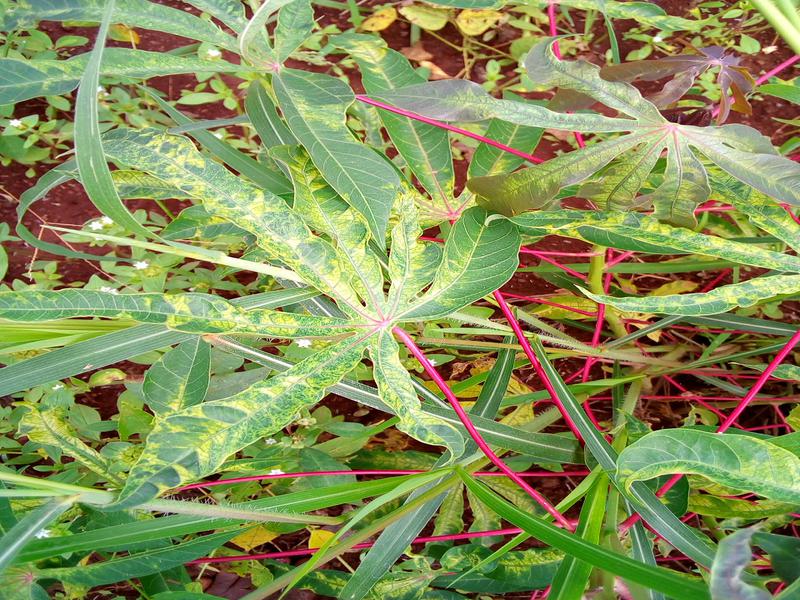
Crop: cassava
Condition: mosaic_disease